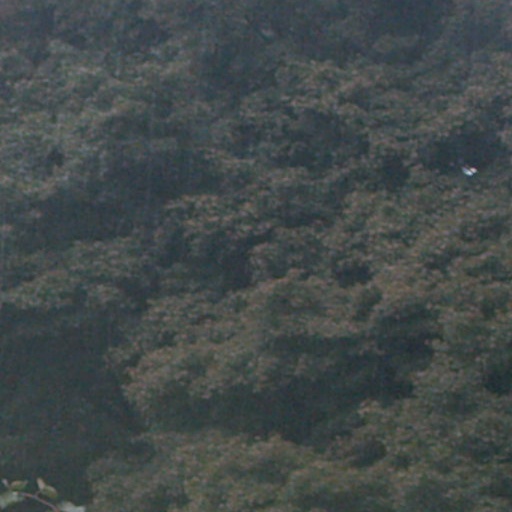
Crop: cassava